Haramaki (clothing)

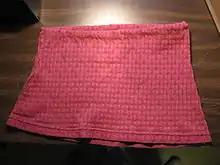
A modern

During the First Sino-Japanese War and World War II, a soldier going off to fight was often given a ("1,000 stitch belt") by his family. A mother, sister, or wife would stand on the street and ask passing women to contribute a stitch until 1,000 had been collected. The garment was meant to both provide warmth and serve as a talisman to ward away harm.